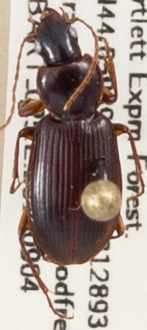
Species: Synuchus impunctatus
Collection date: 2019-09-04
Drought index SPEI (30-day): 0.27
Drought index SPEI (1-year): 0.966
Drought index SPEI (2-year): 0.732